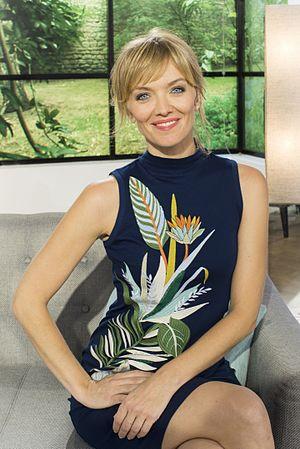
Maya Lauqué - La Quotidienne Saison 4 Photographe
Maya Lauqué, née le 11 février 1979 à Bayonne, est une journaliste et présentatrice de télévision française.